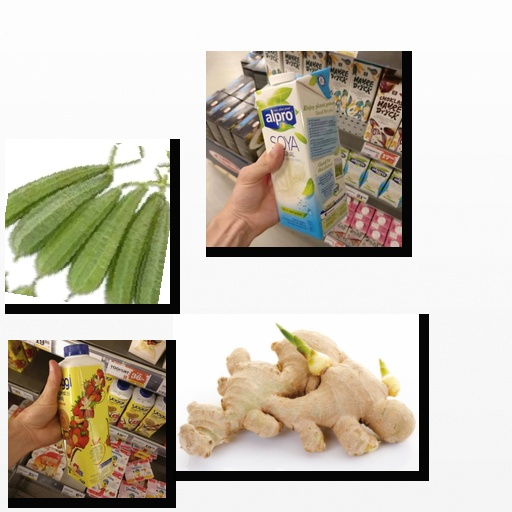
Food items: ginger, soy_milk, strawberry_yoghurt, sponge_gourd